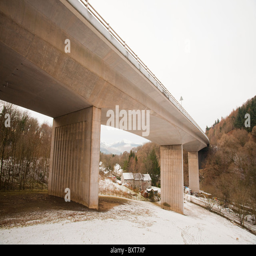
a concrete bridge carrying the road over a gorge